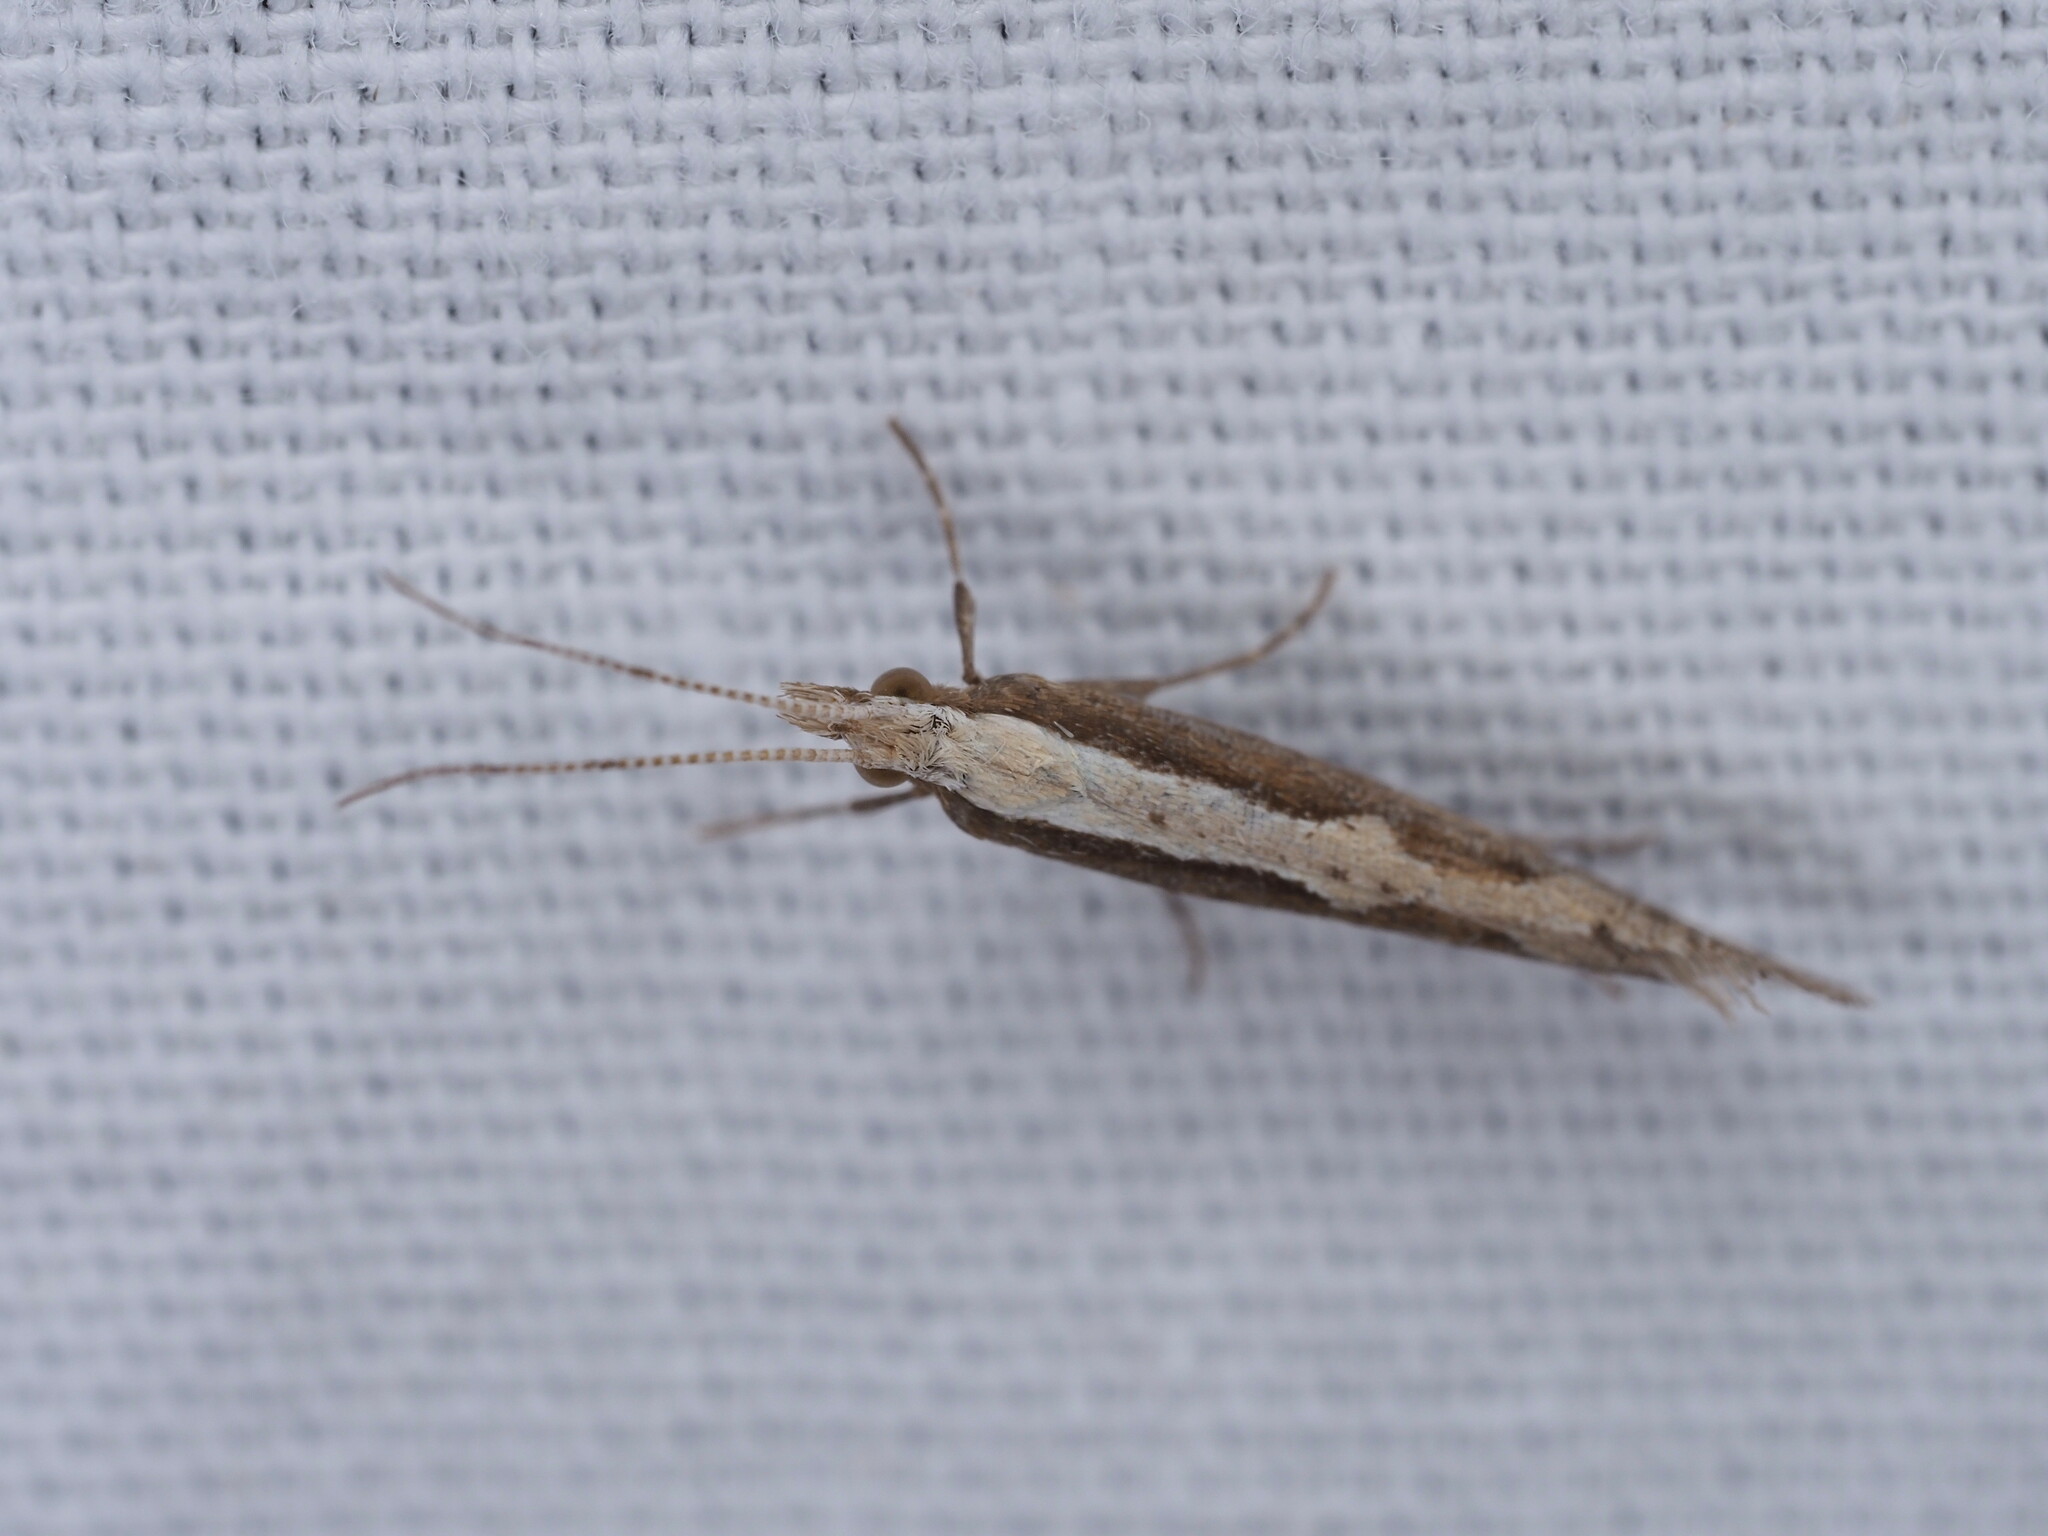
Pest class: diamondback_moth